Trinity Church (Boston)

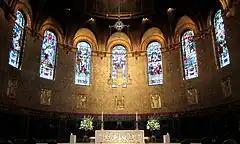
The sanctuary at Trinity Church

Each December, the choirs of Trinity offer three iterations of a service of Candlelight Carols. These are a "Boston tradition", and very popular events, drawing nearly 5,000 attendees from as far away as Maine. A traditional scene in Copley Square in December is that of a long line of people waiting to enter the church for the free event. The service is based on the Nine Lessons and Carols model developed at King's College, Cambridge from a service at Truro Cathedral in Cornwall.